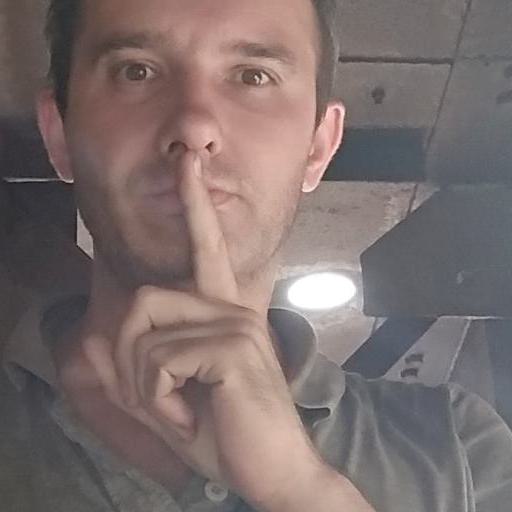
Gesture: mute